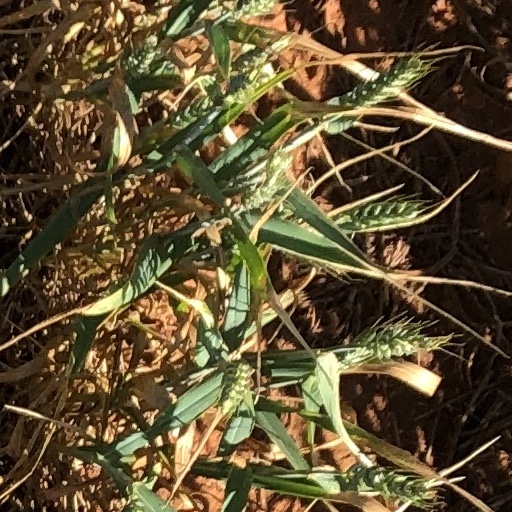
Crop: wheat